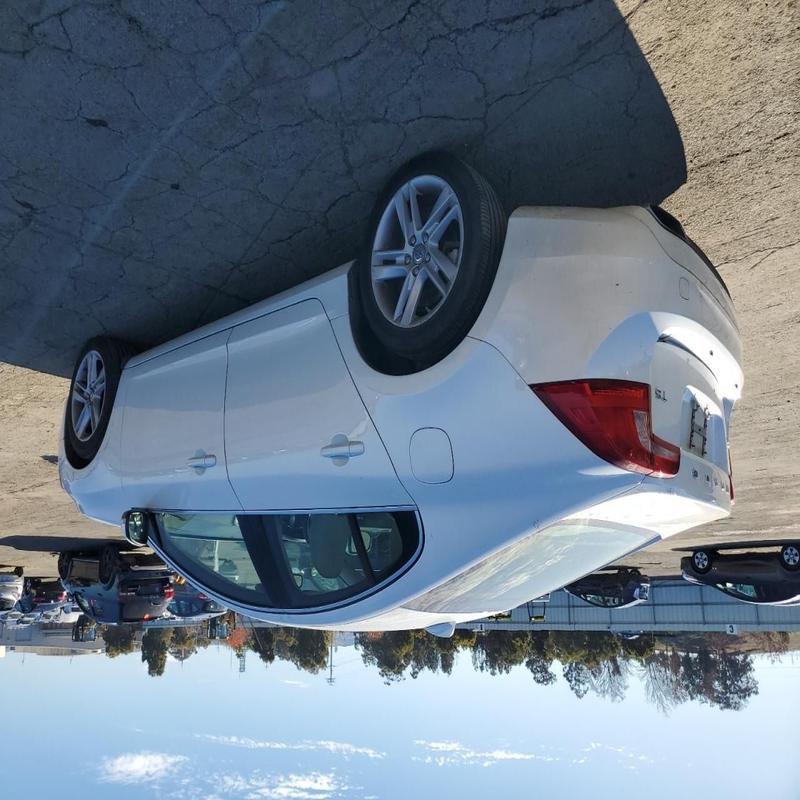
Aucun dommage détecté.
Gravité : aucun